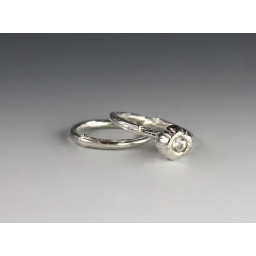
engagement ring: 4mm white sapphire flush set in cast sterling silver anemone bud with cast sterling silver twig bandwedding band: cast sterling silver twig band ring